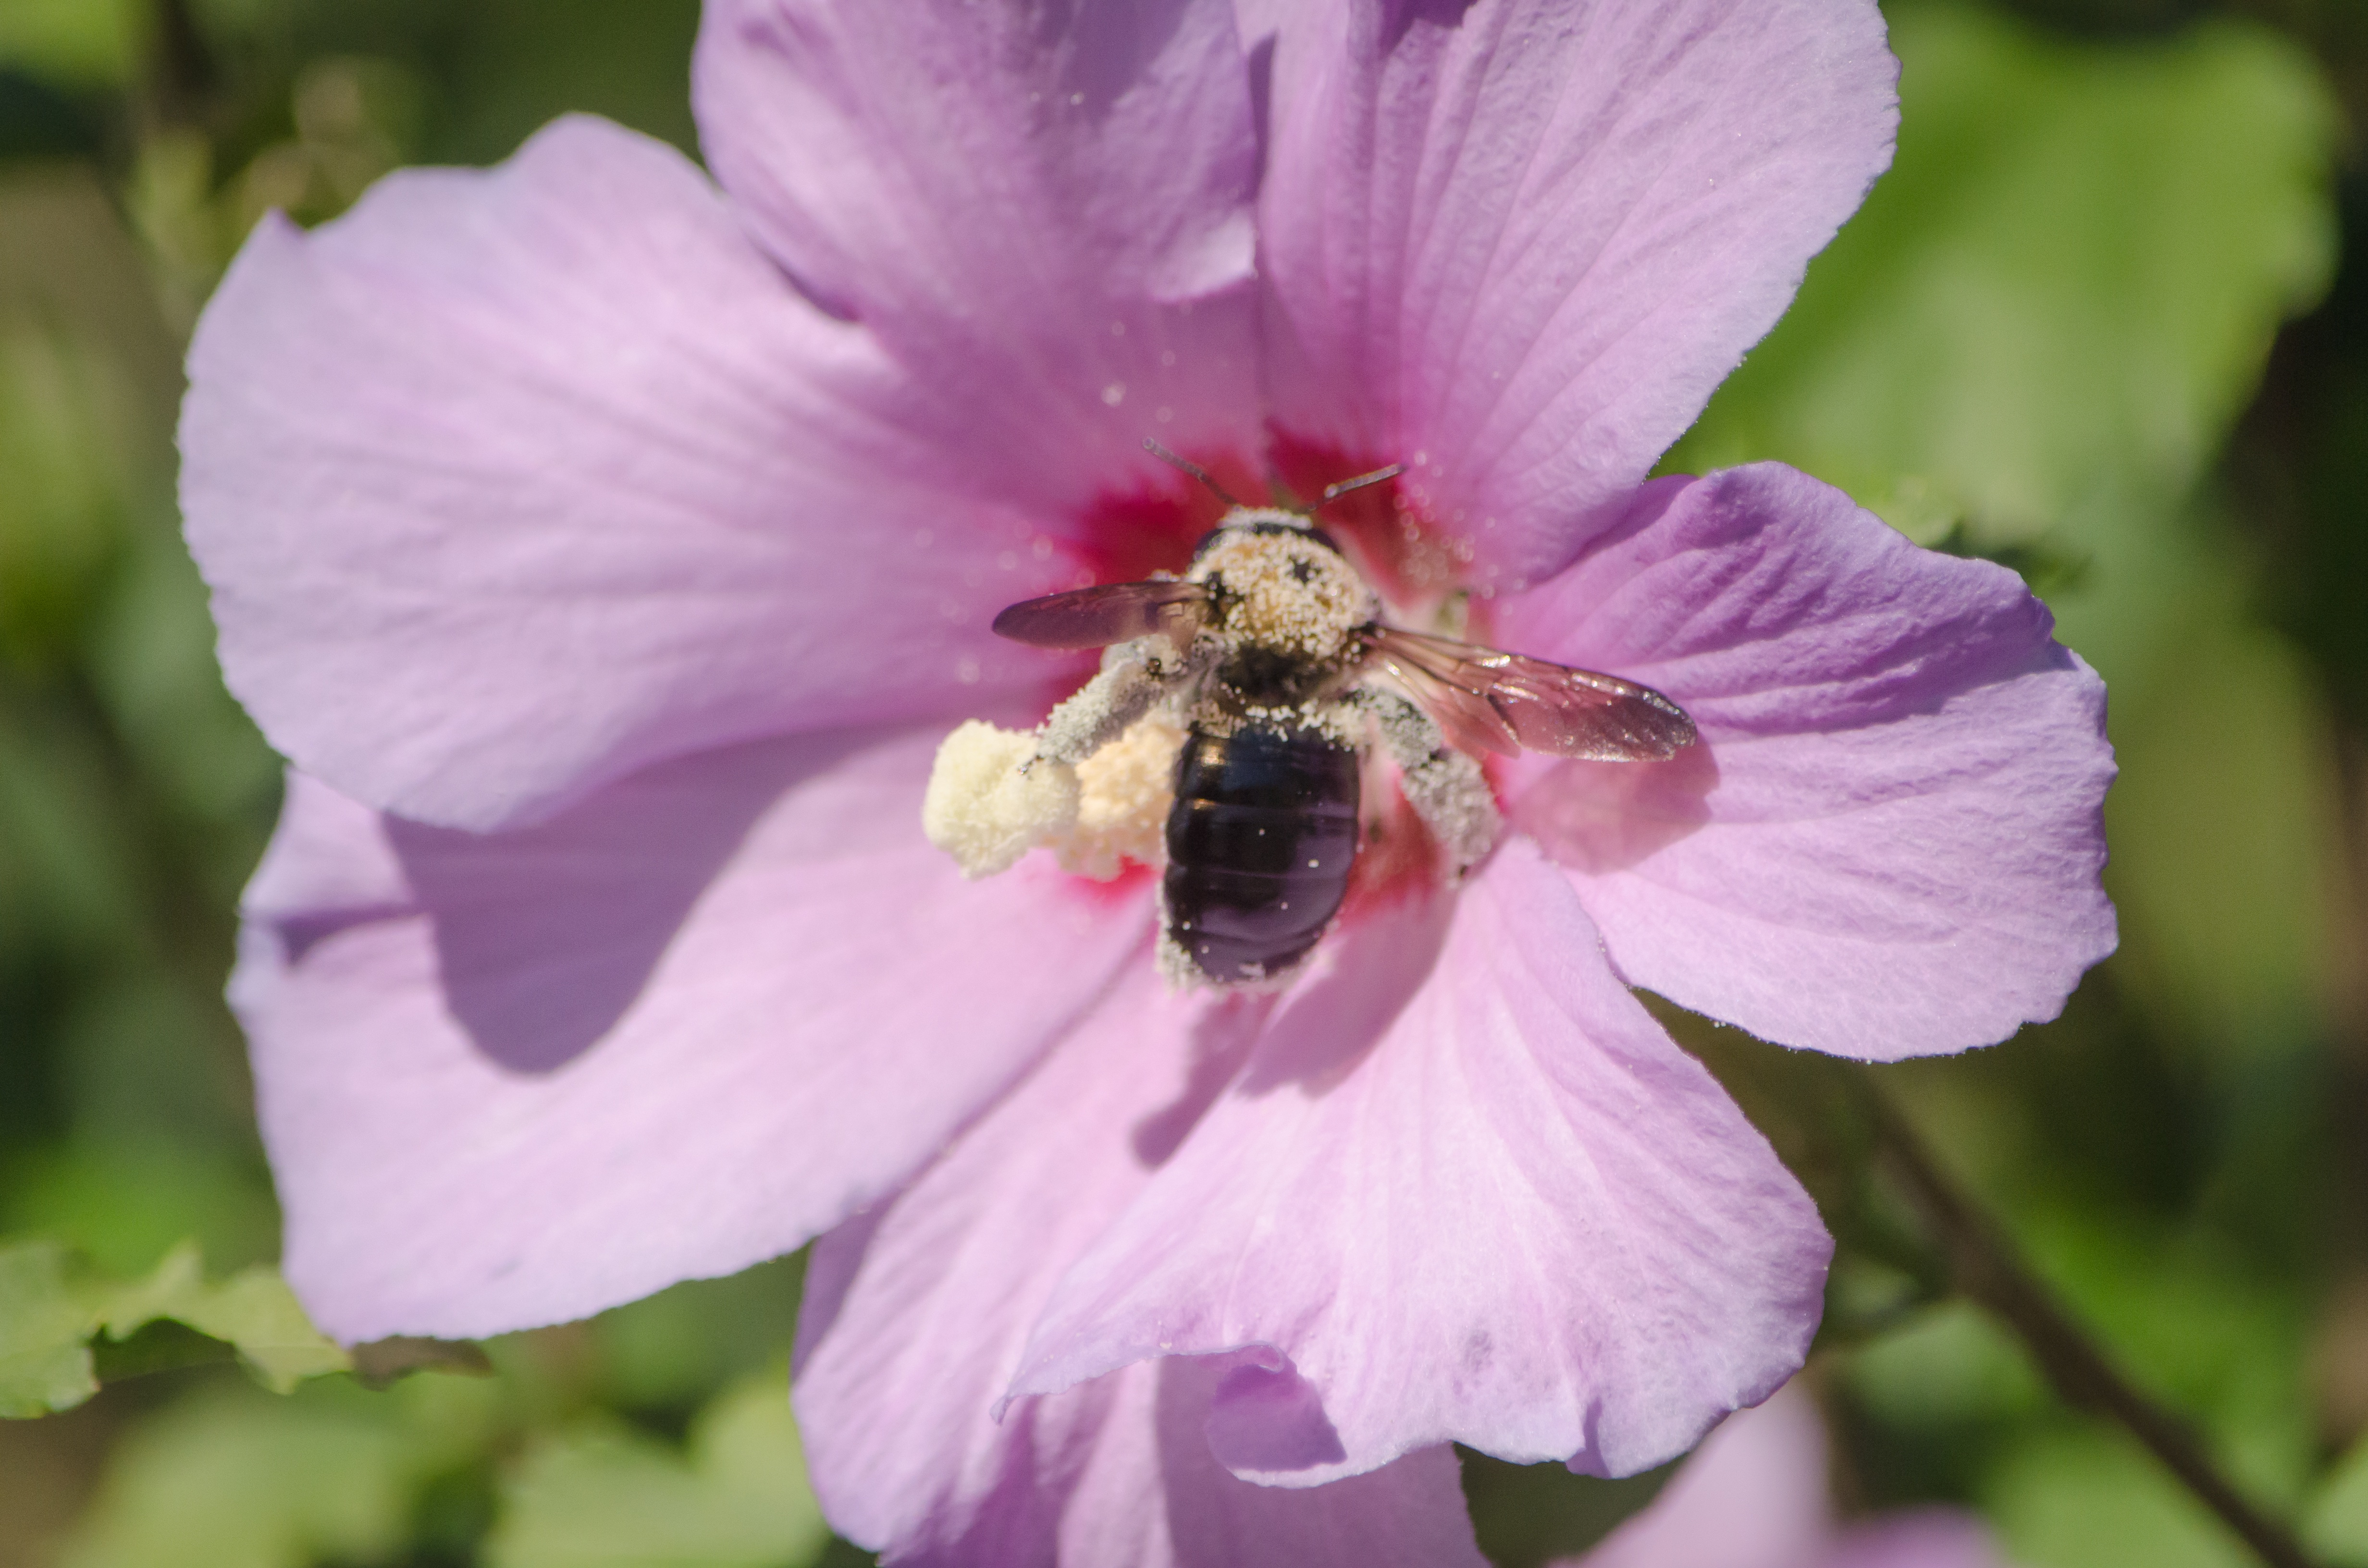
blossom, plant, flower, petal, pollen, insect, botany, flora, invertebrate, wildflower, bee, bumblebee, nectar, macro photography, flowering plant, honey bee, annual plant, land plant, membrane winged insect